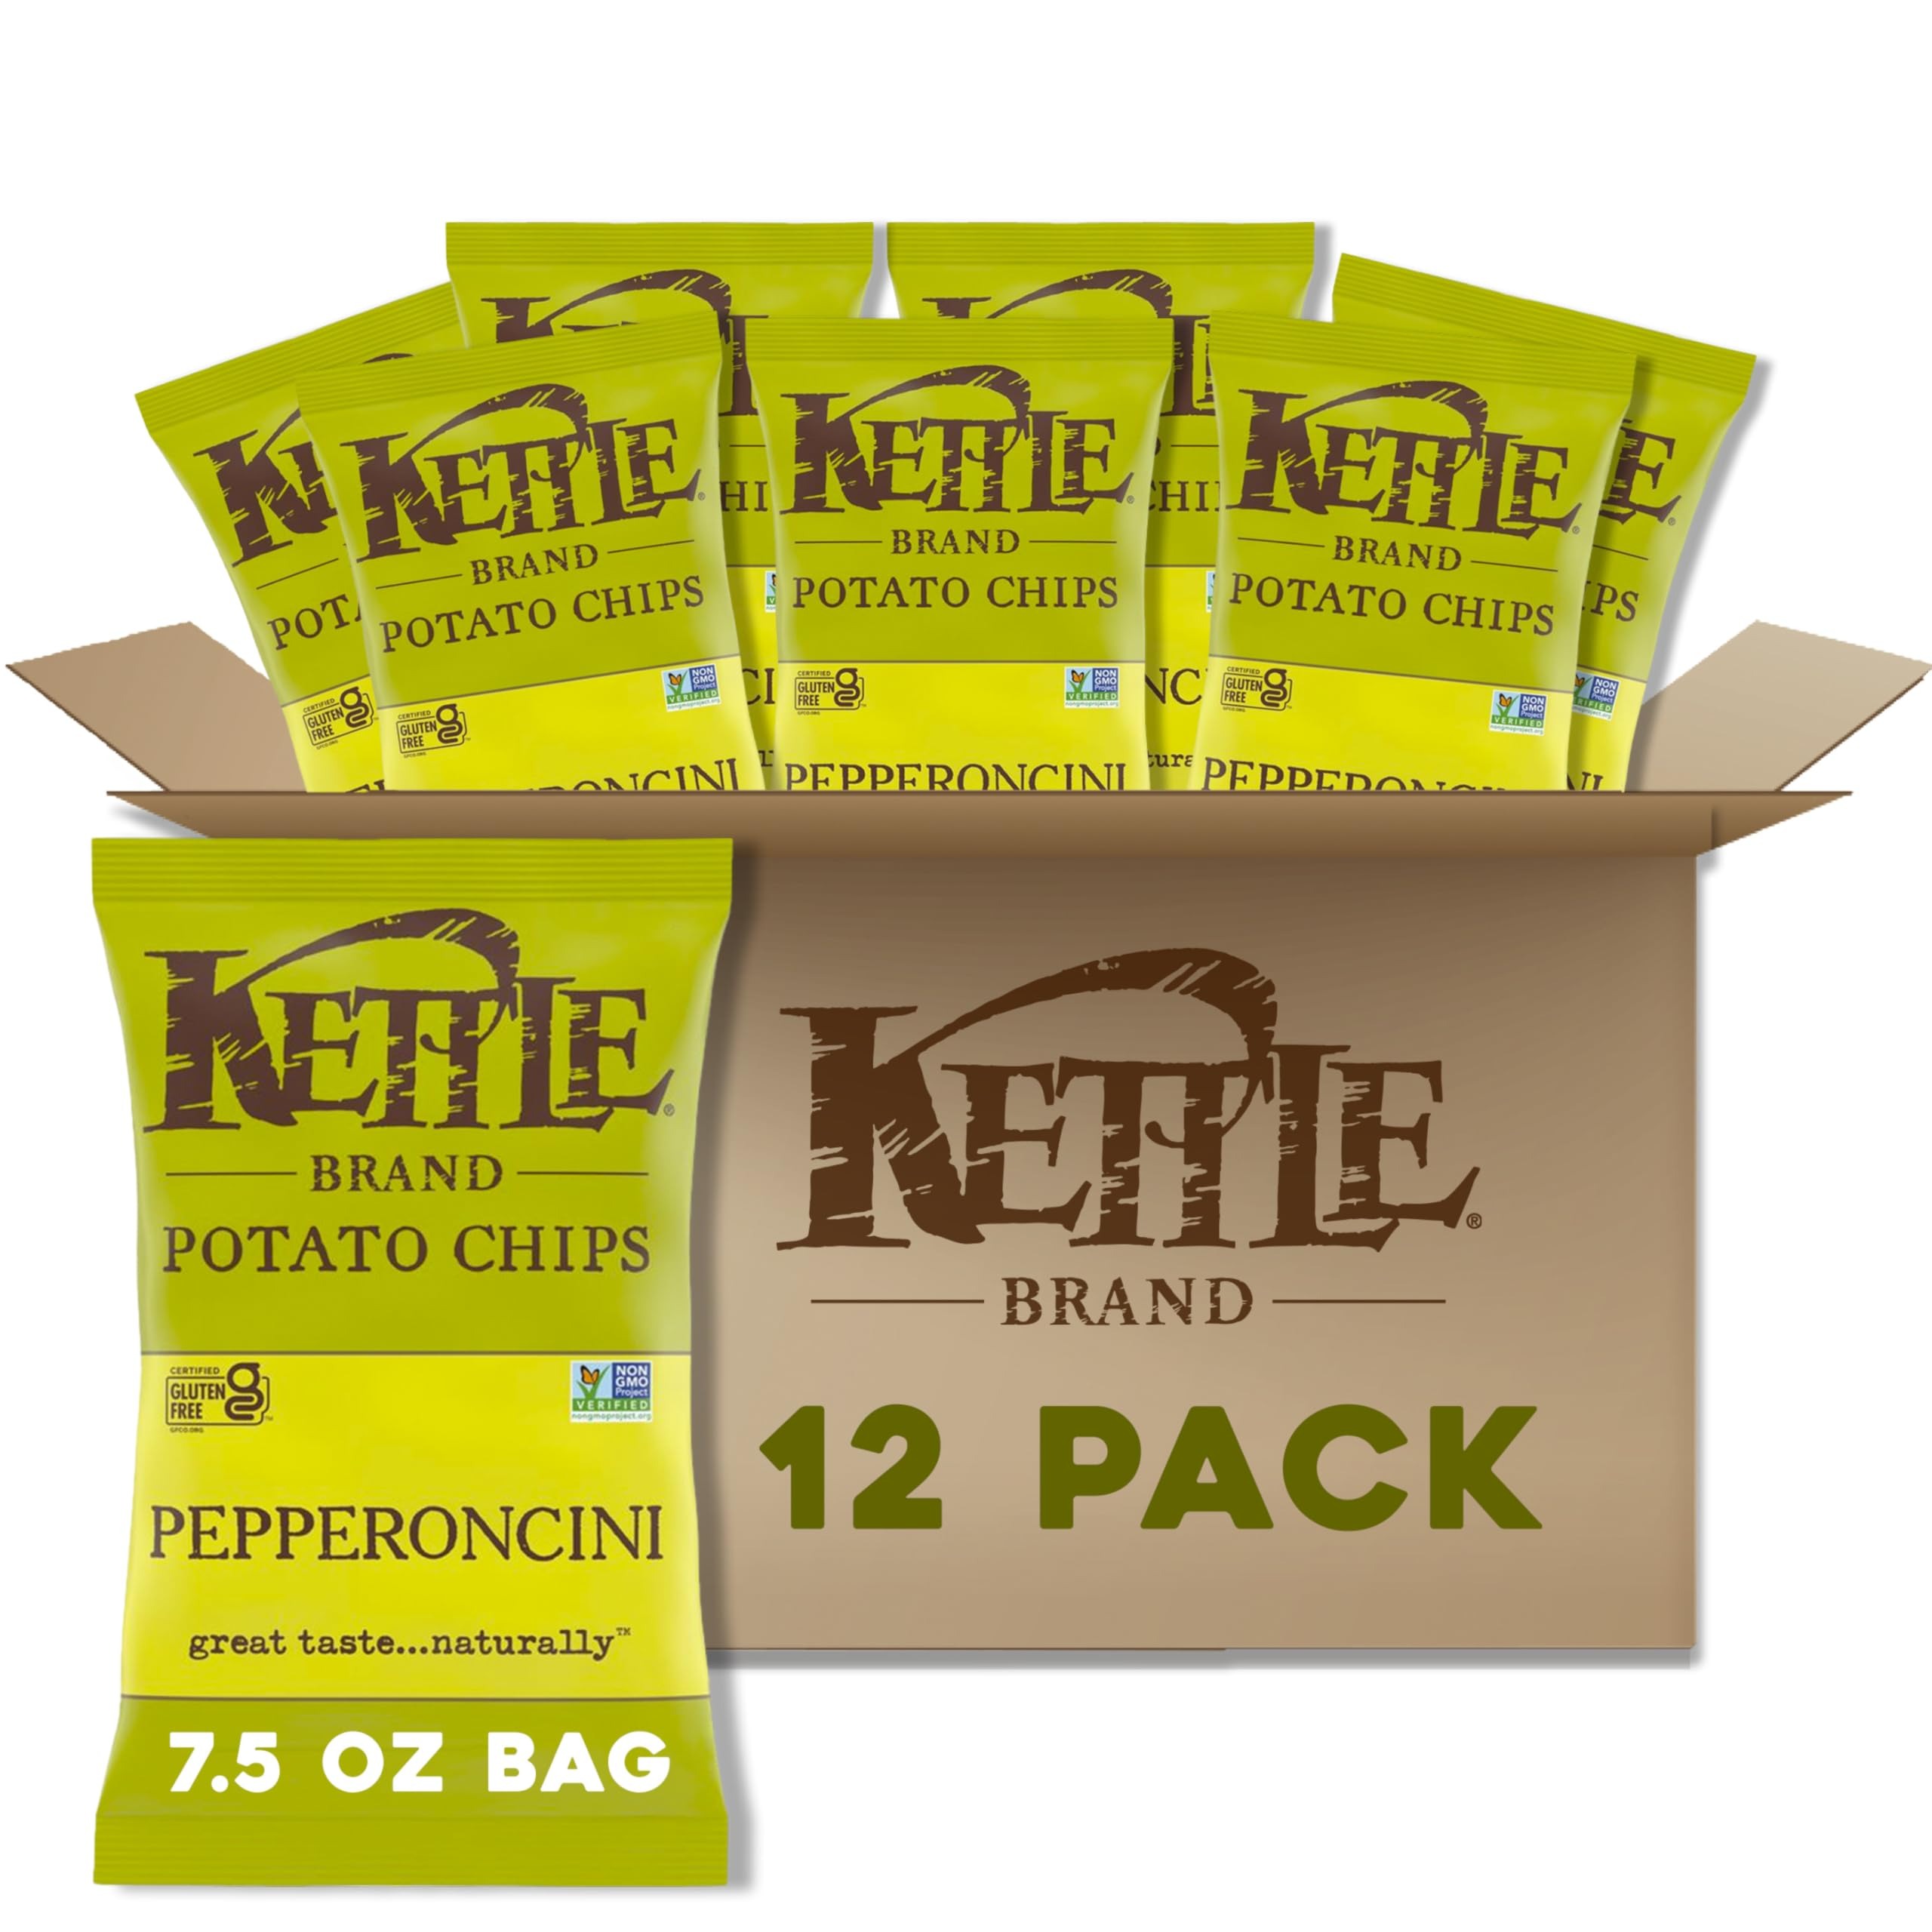
Item Name: Kettle Brand Potato Chips, Pepperoncini Kettle Chips, 7.5 Oz (Pack of 12)
Bullet Point 1: Pepperoncini: peppery taste, mild heat, and tangy, vinegar punch
Bullet Point 2: Kettle-cooked: incredible tasting potato chips with a hearty crunch
Bullet Point 3: Our natural promise: gluten free, non-GMO project verified
Bullet Point 4: Authentic recipe: made with an authentic recipe for mediterranean-inspired flavor
Bullet Point 5: Large bag: 7.5-ounce bag of chips is perfect for sharing at parties, picnics, or just snacking on the couch
Value: 90.0
Unit: Ounce

Price: 65.77